Dan Marble

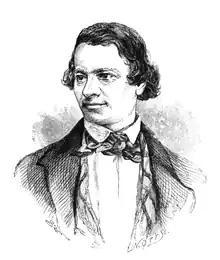

Danforth Marble (April 27, 1810 – May 13, 1849) was an American comedic actor who gained great popularity playing "Yankee" roles in the 1830s and 1840s.